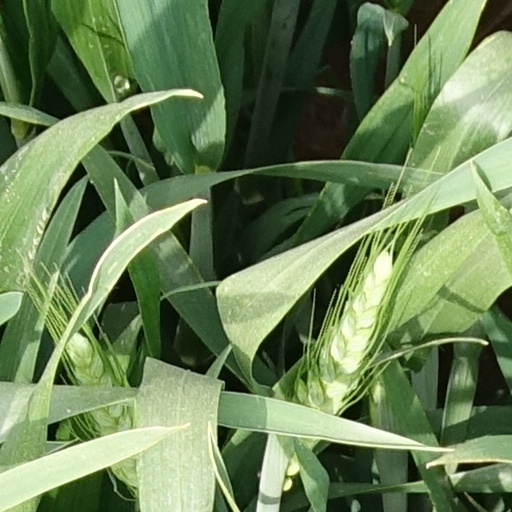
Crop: wheat